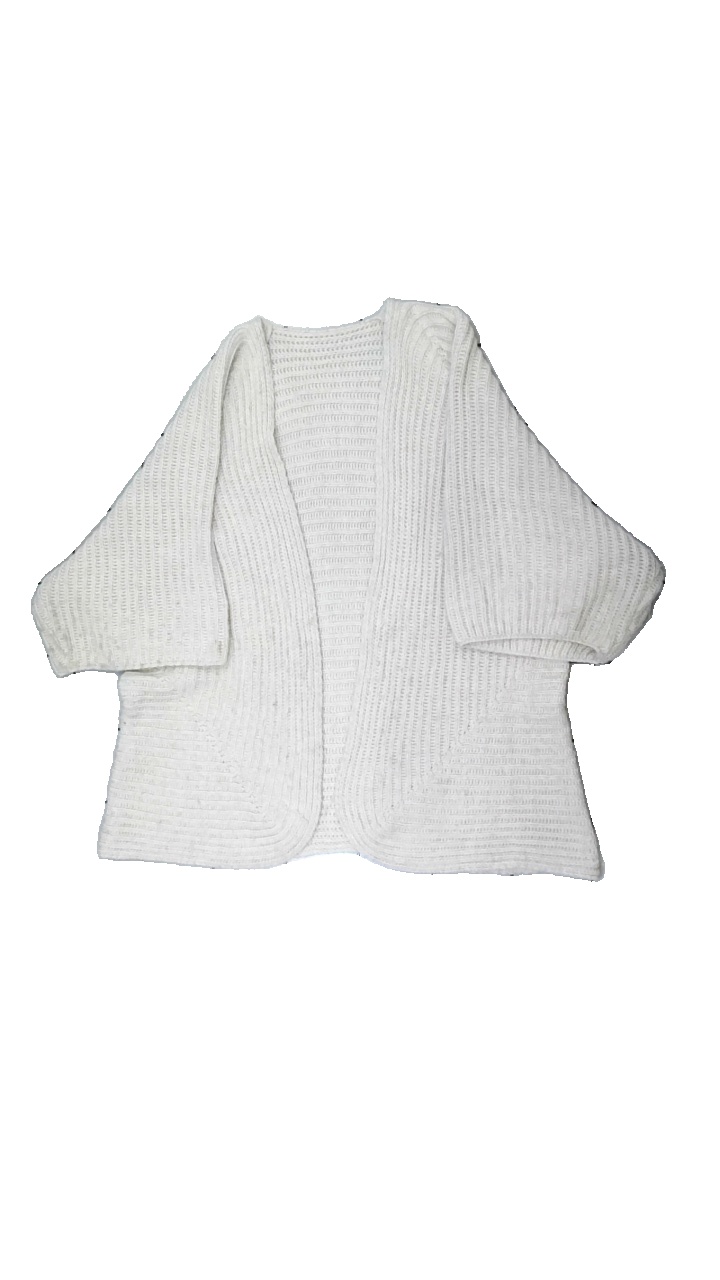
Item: Cardigan (Ladies)
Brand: Missing
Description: White knitted cardigan, unknown brand unknown size. Poor condition.
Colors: White
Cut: Regular
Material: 100% acry
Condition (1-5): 2
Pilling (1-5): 5
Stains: Major
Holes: Minor
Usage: Recycle
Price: <50